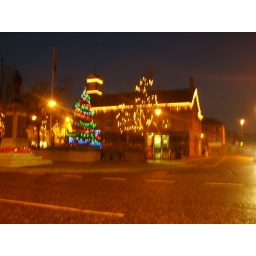
Christmas lights in Dromore town centre - the Christmas tree standing in front of the Town Hall.